Monarch butterfly migration

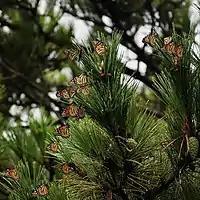
Southward migrating monarchs resting on a pine tree in Fire Island National Seashore on Long Island, New York (September 2021)

Although the exact dates change each year, by the end of October, the population of monarchs east of the Rocky Mountains migrates to the sanctuaries of the Mariposa Monarca Biosphere Reserve within the Trans-Mexican Volcanic Belt pine-oak forests in the Mexican states of Michoacán and México. They also overwinter in areas that are privately owned. Some monarchs migrate to other locations such as Cuba and Florida in the fall.